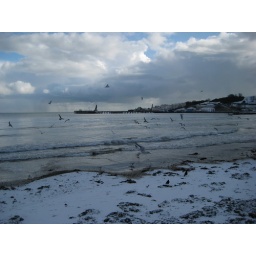
Swanage pier, the beach and birds in the snow